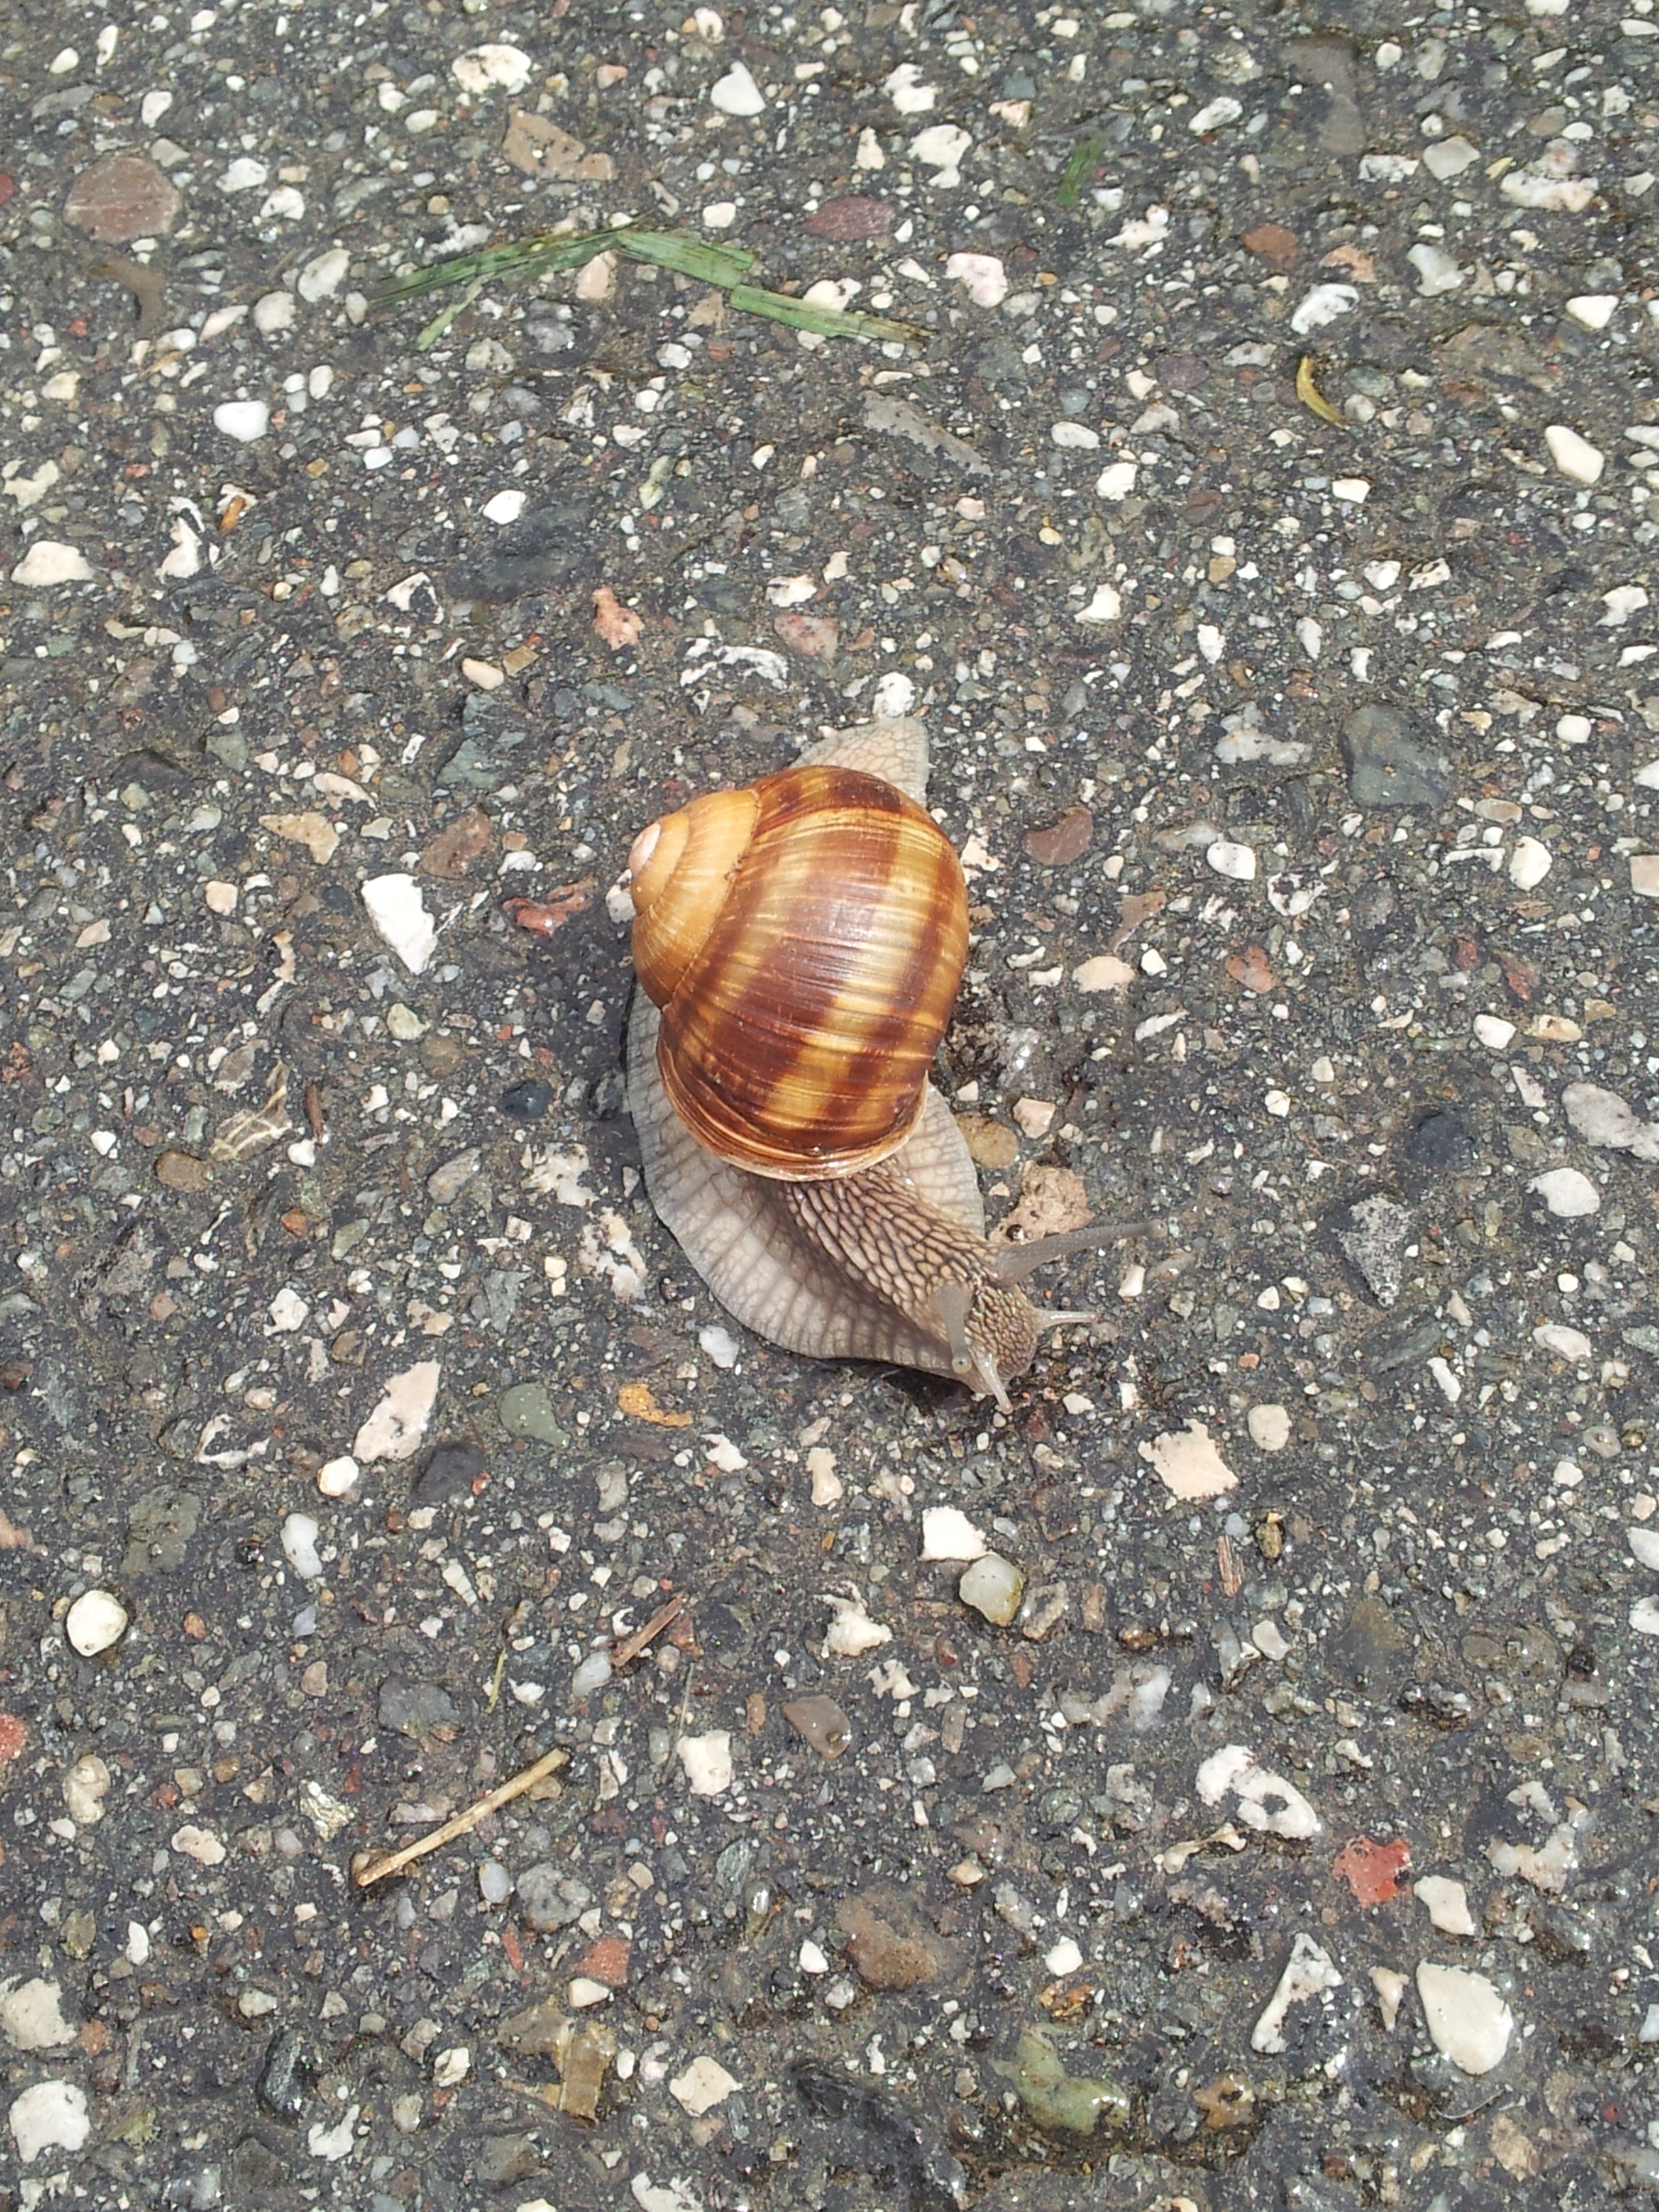
garden, fauna, invertebrate, snail, slow, molluscs, sea snail, snails and slugs, degrowth